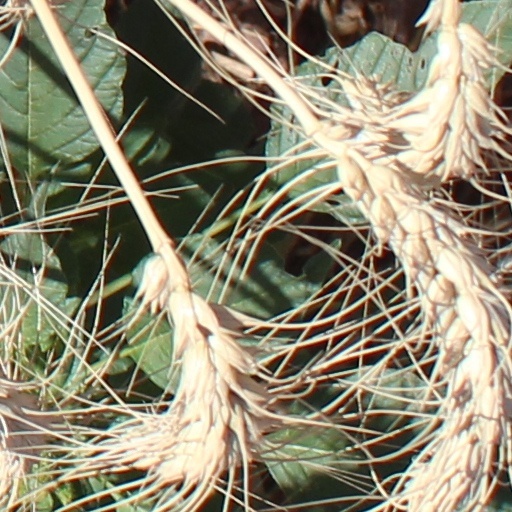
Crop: wheat